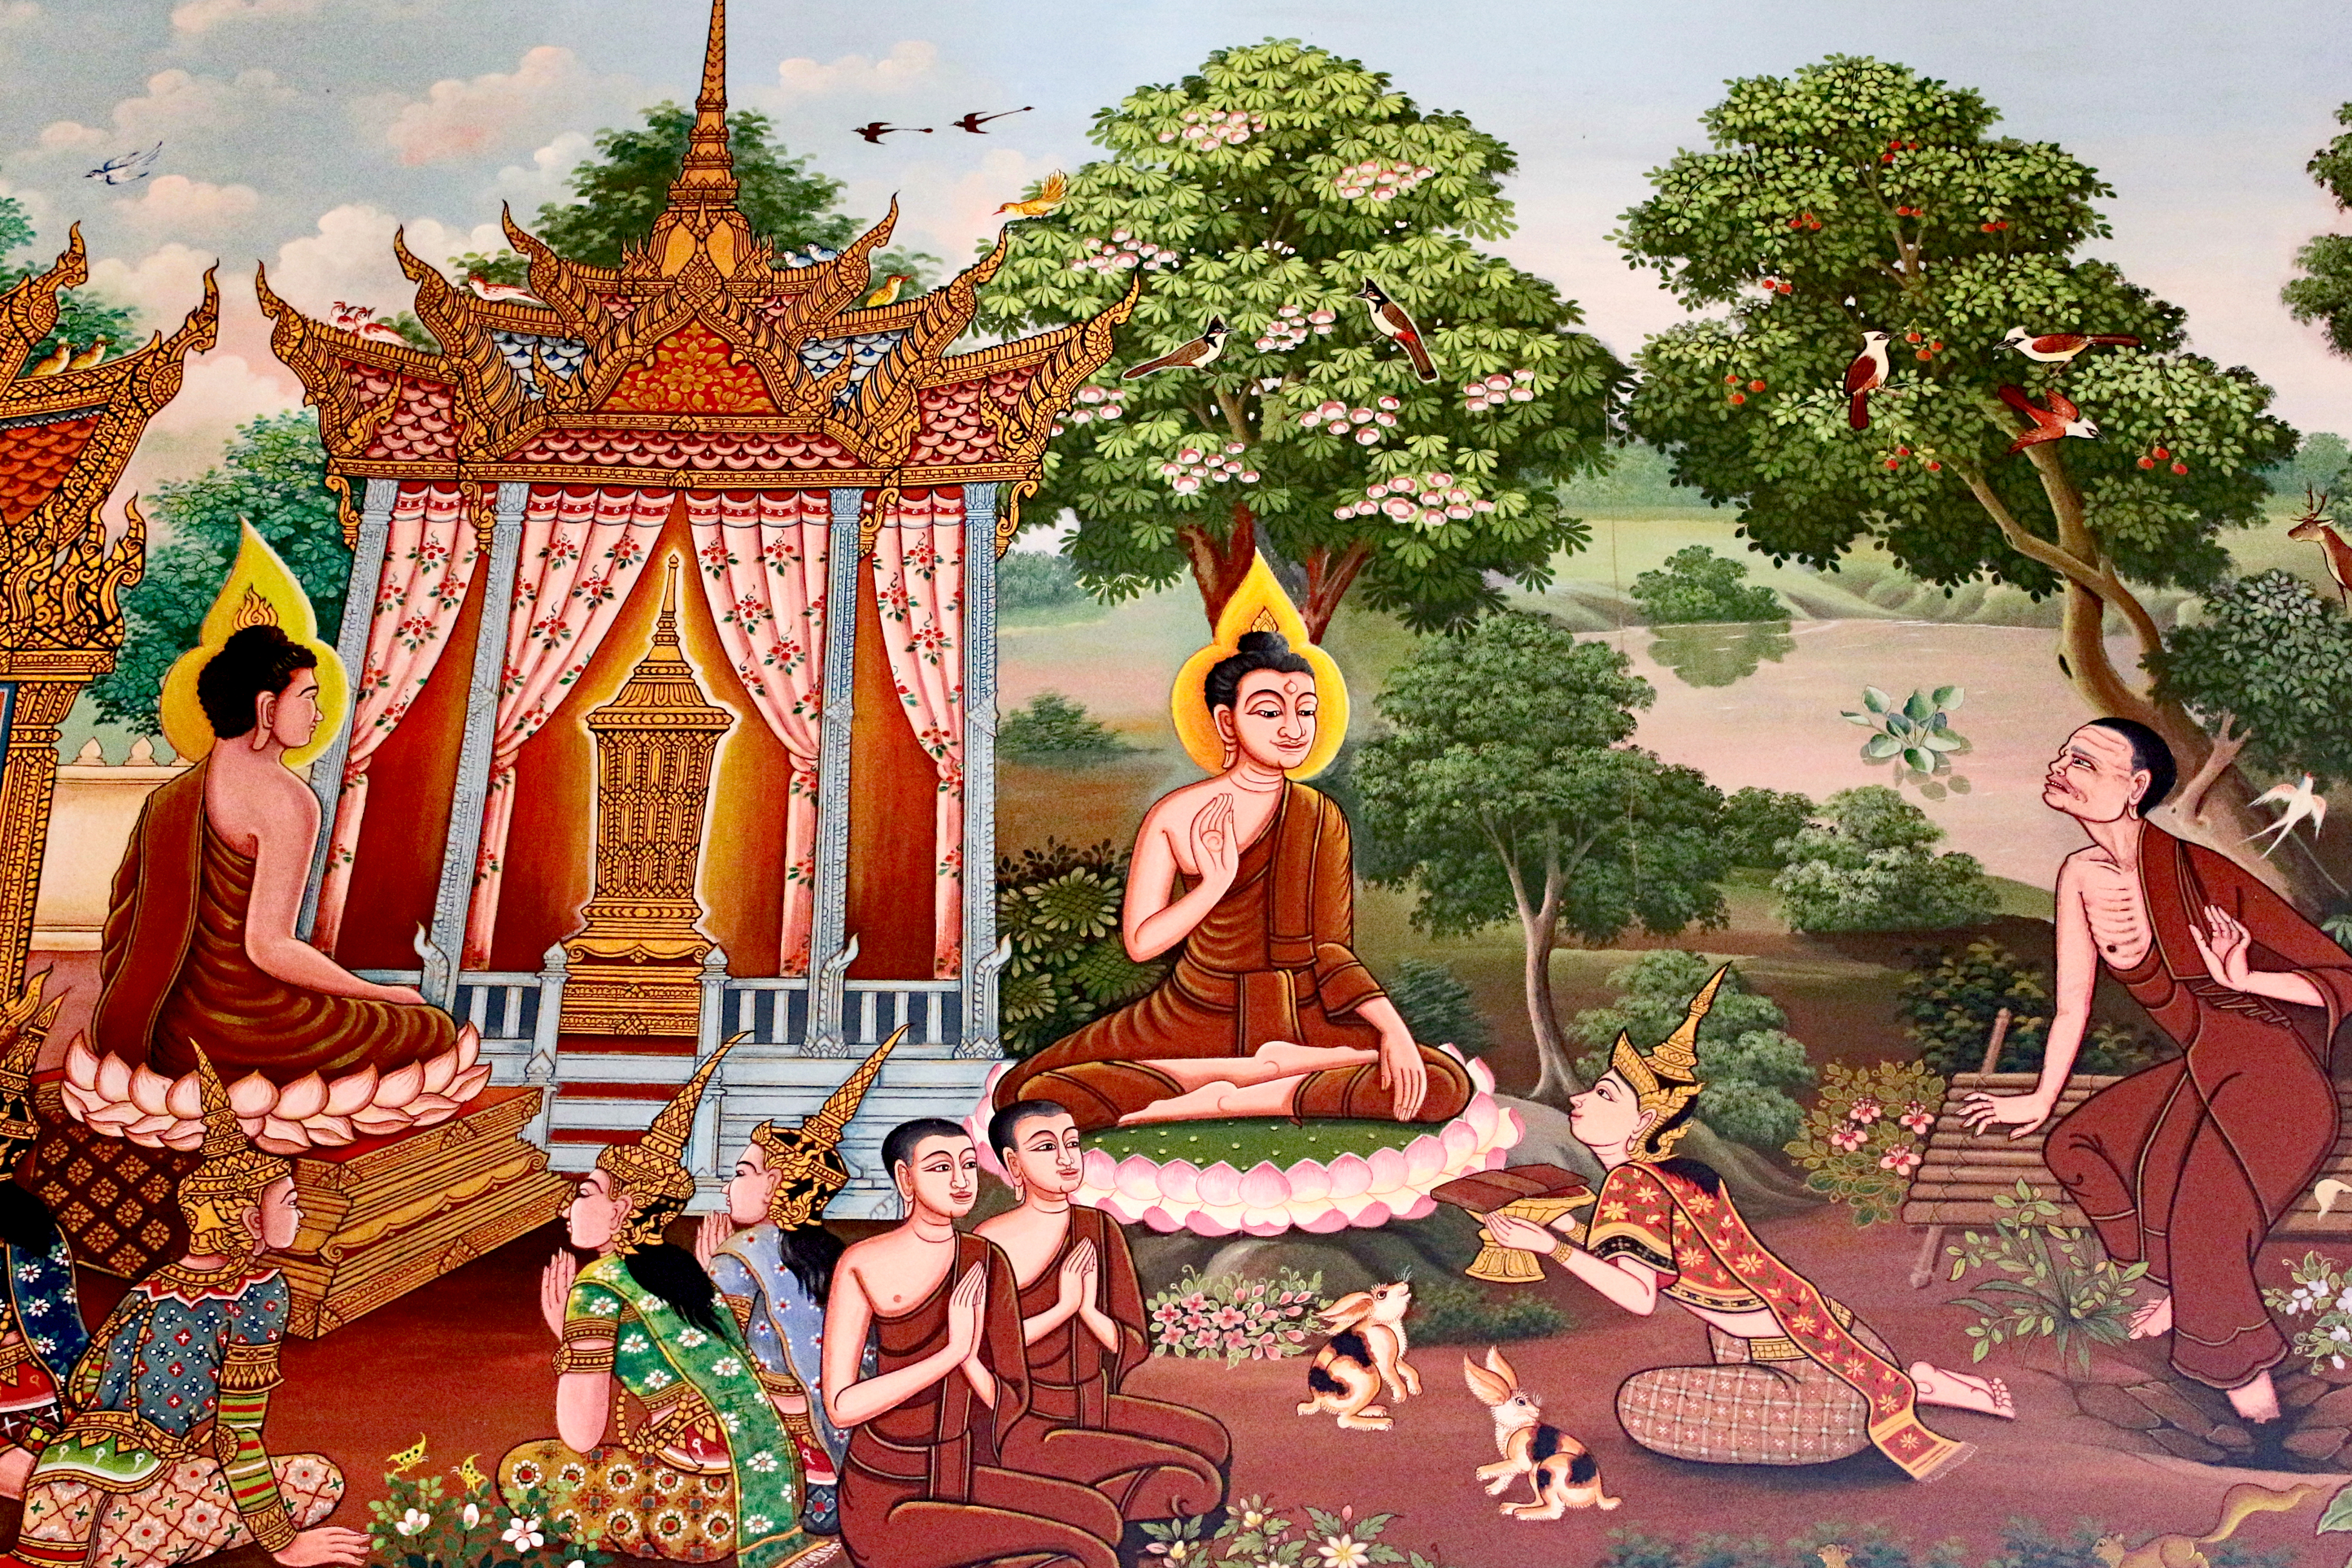
design, background, art, temple, wall, thailand, old, detail, style, religion, paint, thai, ancient, asian, traditional, texture, antique, decoration, culture, pattern, image, asia, travel, architecture, wat, building, history, vintage, abstract, buddhism, hindu temple, place of worship, tourism, shrine, tree